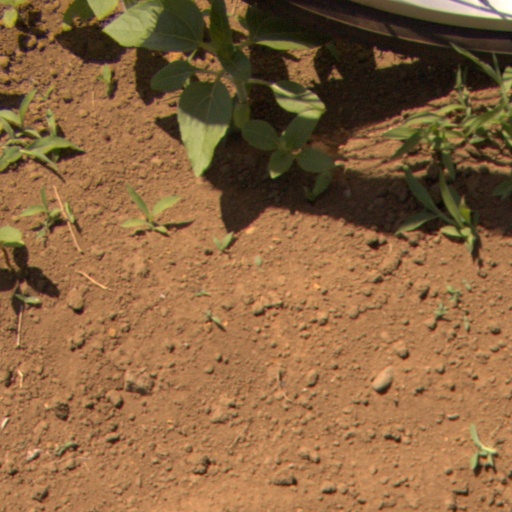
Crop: Jerusalem artichoke